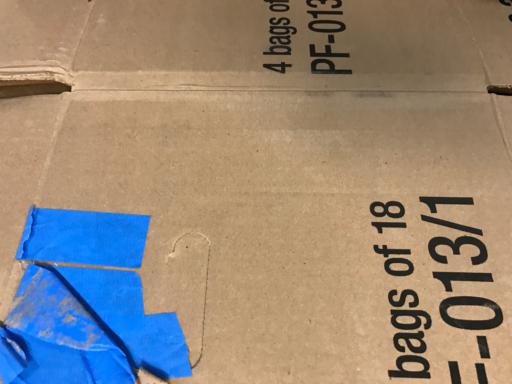
Label: cardboard